Marcelo Serrado

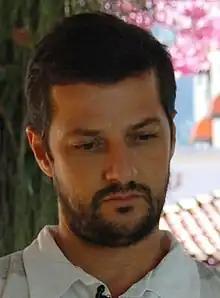
Serrado in 2007

He made his television debut in 1987 in the telenovela "Corpo Santo" of TV Manchete.